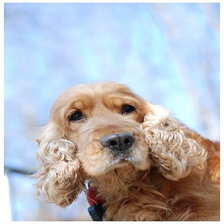
Species: dog
Breed: english cocker spaniel